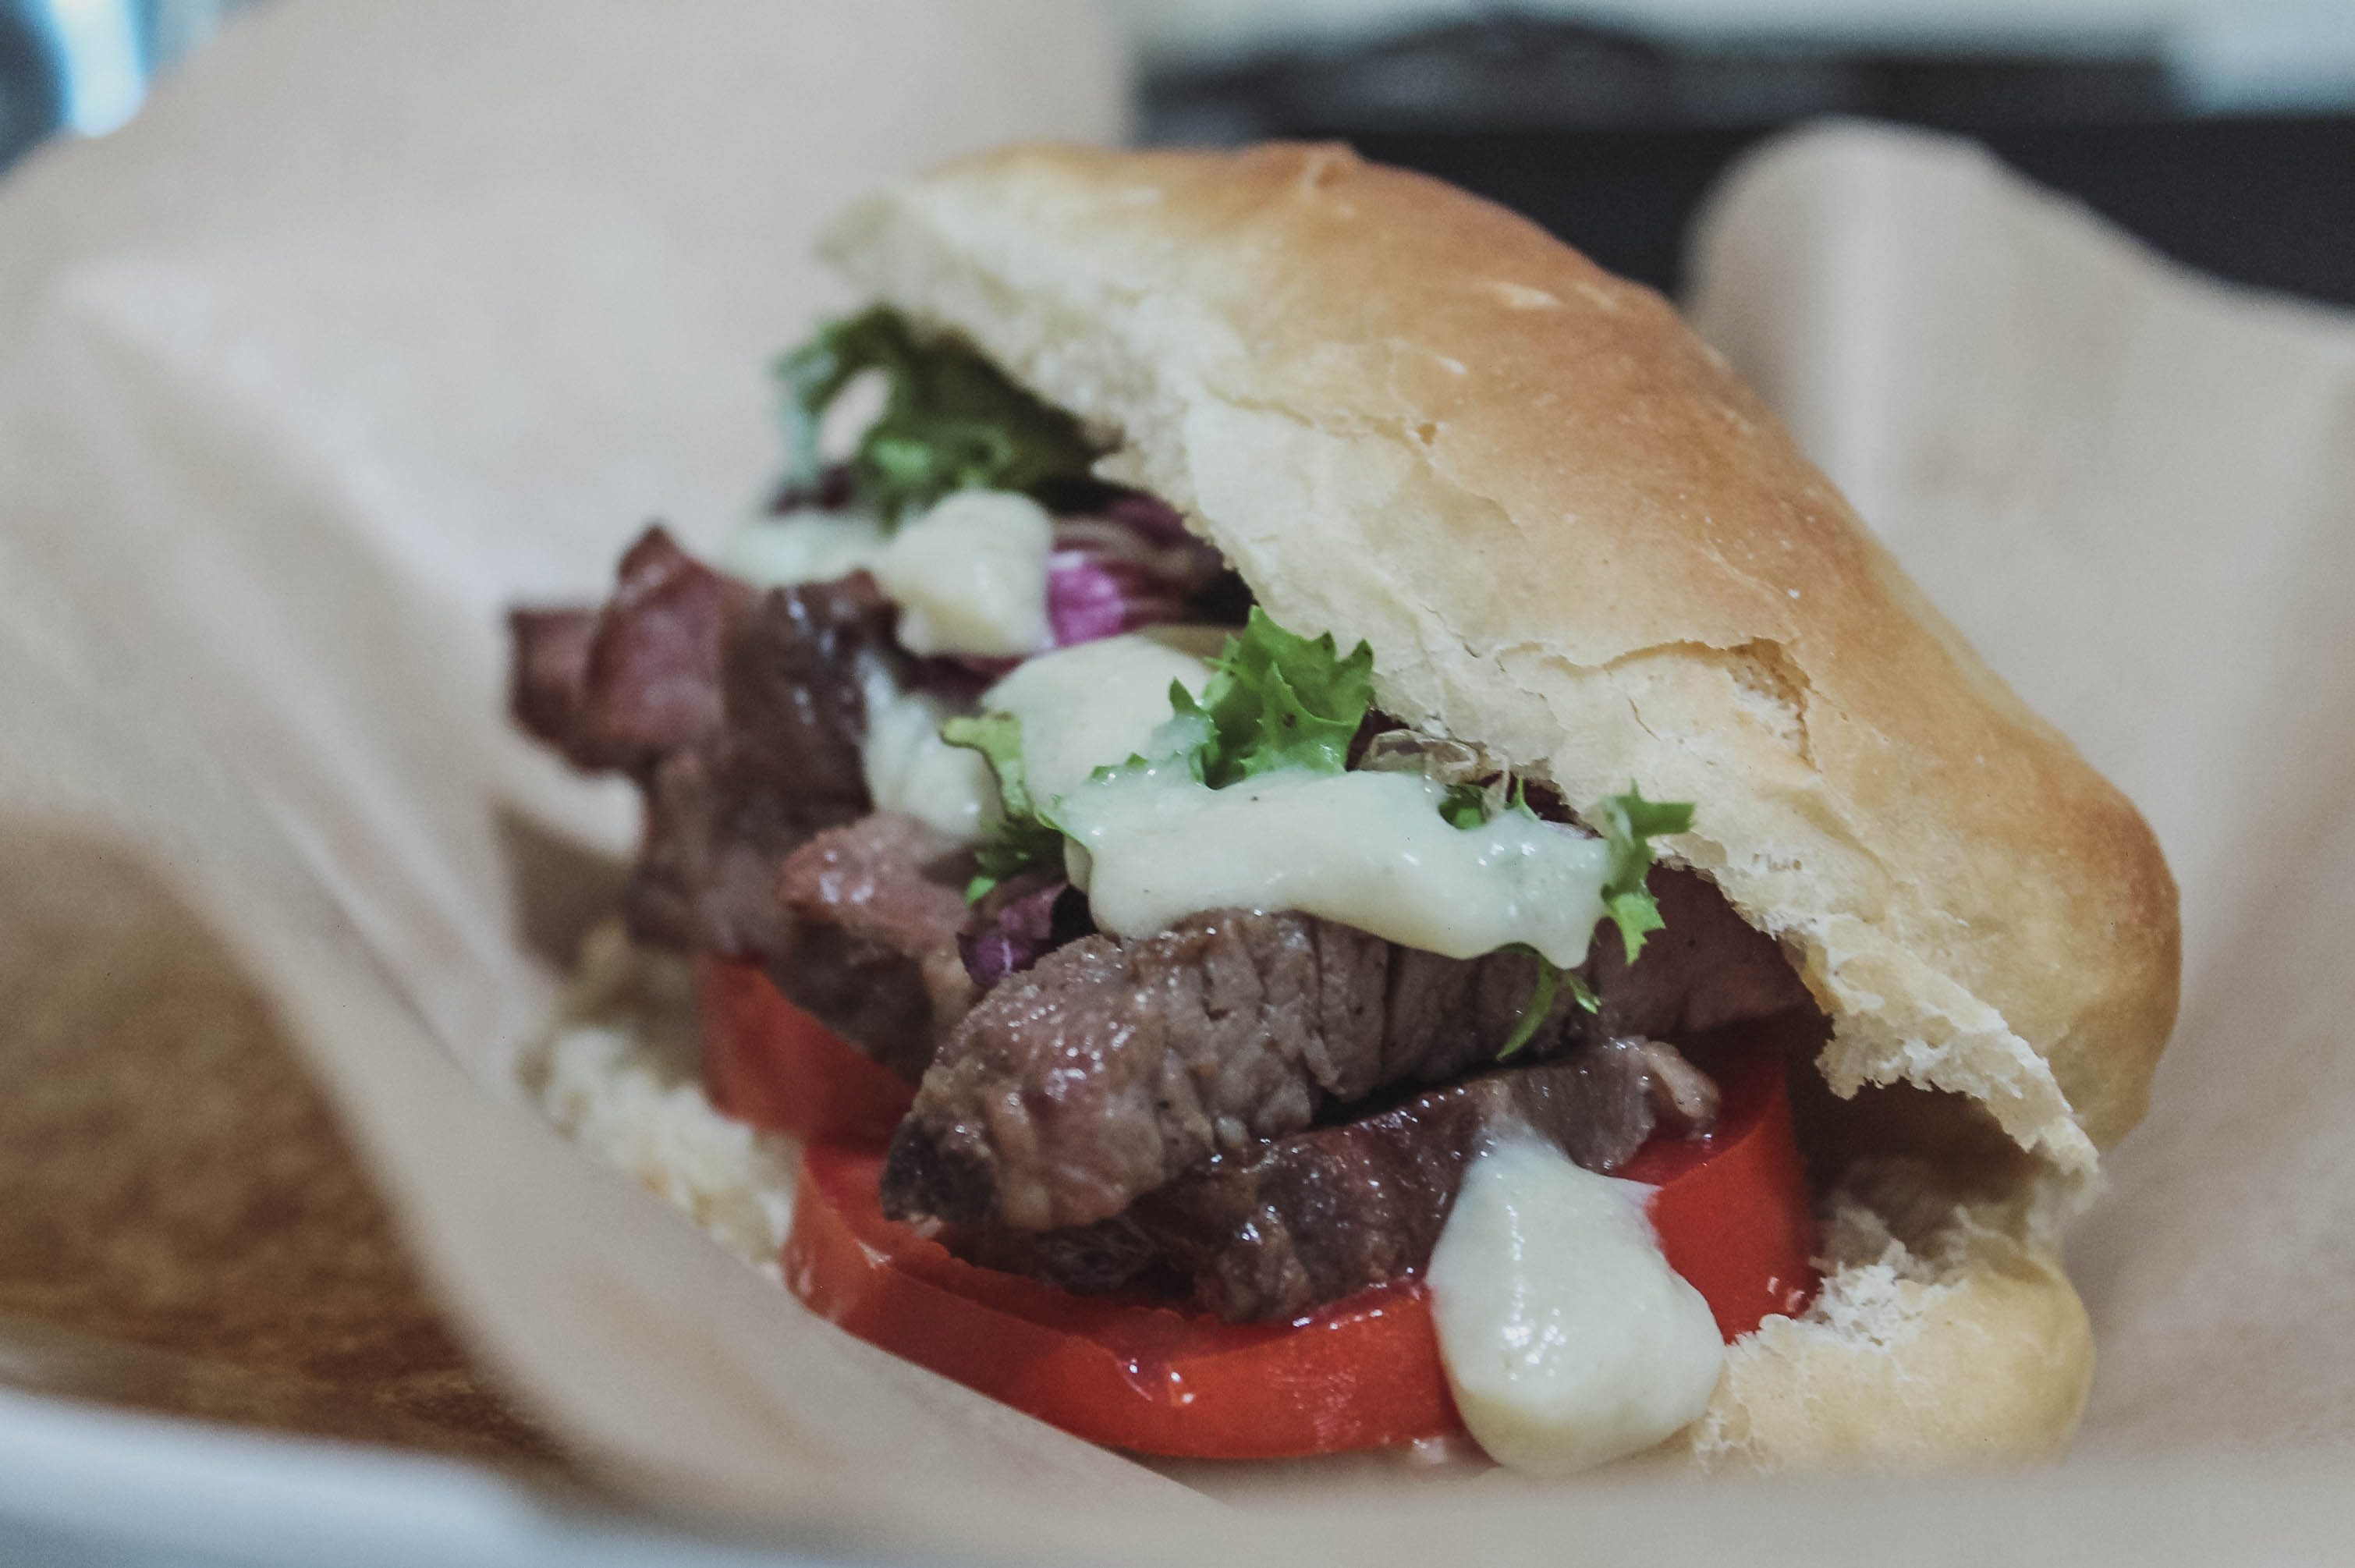
hot dog, food, foodie, eat, dish, cuisine, ingredient, Italian beef, gyro, pan bagnat, Sabich, produce, meat, sandwich, staple food, choripan, breakfast sandwich, Rou jia mo, recipe, finger food, doner kebab, fast food, banh mi, american food, baked goods, bun, mediterranean food, greek food, cheesesteak